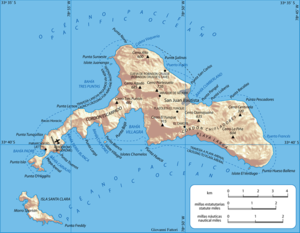
L'île Robinson Crusoe, en espagnol : Isla Robinsón Crusoe, autrefois Más a Tierra, Más Atierra ou encore Aguas Buenas, est une île chilienne située dans l'océan Pacifique à 602 km au large des côtes du Chili. Il s'agit de la plus grande île et la seule à être peuplée de l'archipel Juan Fernández qu'elle forme avec l'île Alejandro Selkirk et l'île Santa Clara.
Une île imaginaire est une île dont l'existence est fictive parce qu'elle est imaginaire ou que son existence a été réfutée la supposition de celle-ci, ou après sa prétendue découverte. Cette notion regroupe donc les îles tirées d'œuvres, des croyances populaires et religieuses ainsi que des considérations historiques. Les caractéristiques d'une île imaginaire et les évènements qui peuvent s'y dérouler peuvent être totalement inventés ou s'appuyer sur des faits et considérations réels, mythifiés le cas échéant.